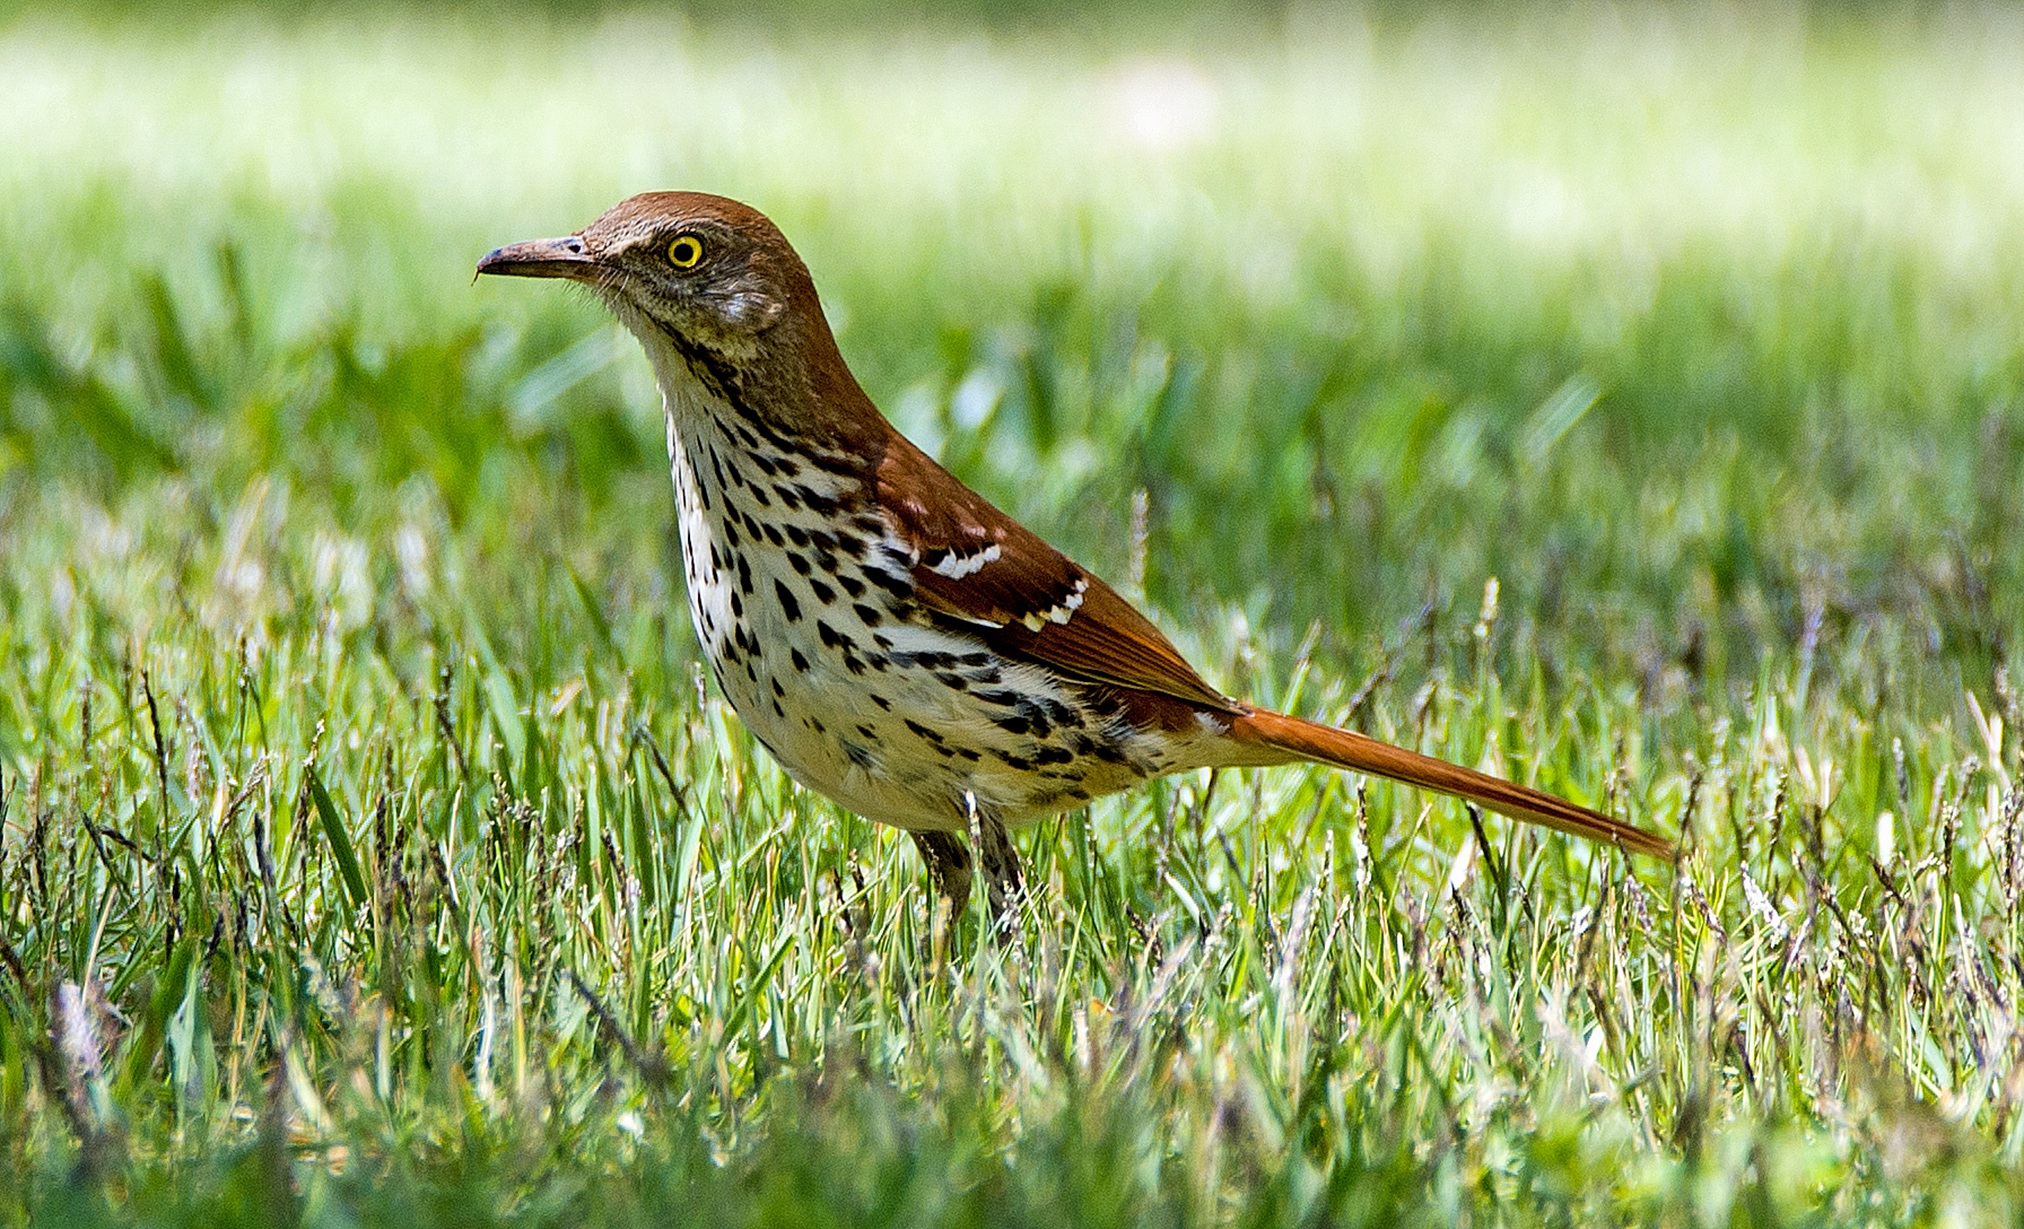
grass, outdoor, bird, prairie, animal, cute, wildlife, spring, beak, fauna, life, vertebrate, finch, yard, snipe, shorebird, lark, perching bird